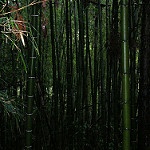
Label: forest